Christianity in the modern era

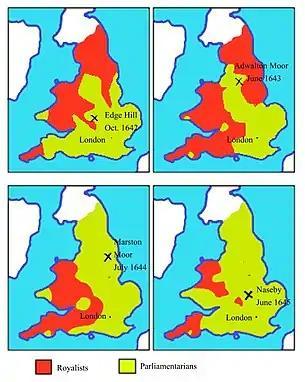
Maps of territory held by Royalists (red) and Parliamentarians (green), 1642–1645

The Enlightenment constituted a new challenge of the Church. Unlike the Protestant Reformation, which questioned certain Christian doctrines, the Enlightenment questioned Christianity as a whole. Generally, it elevated human reason above divine revelation and down-graded religious authorities such as the papacy based on it